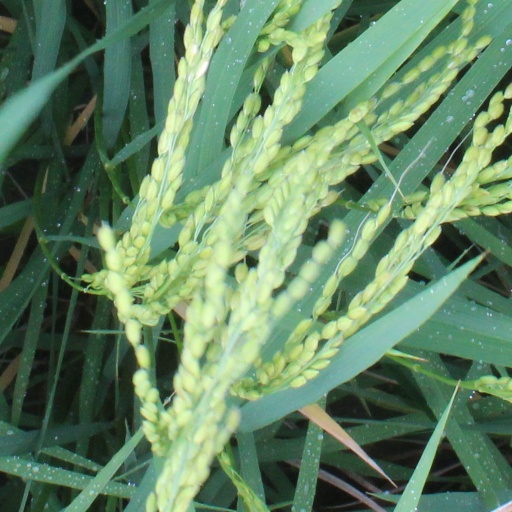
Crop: rice